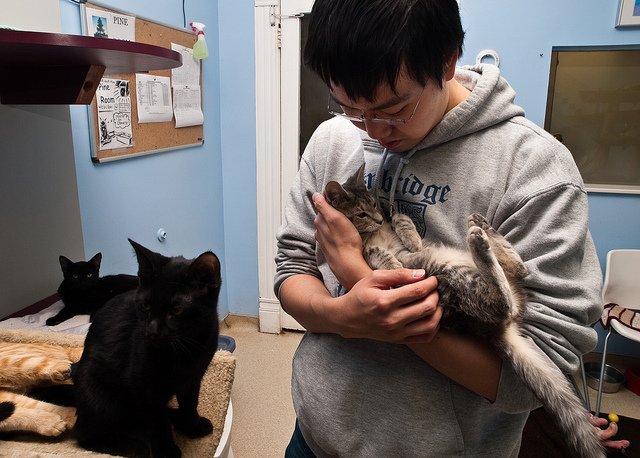
user: Given an image and a question. Answer the question in a short answer. Question: What should you never cross for bad luck? Short Answer:
assistant: black cat